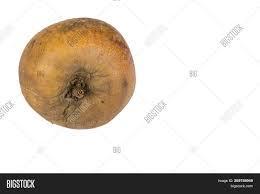
Label: apples